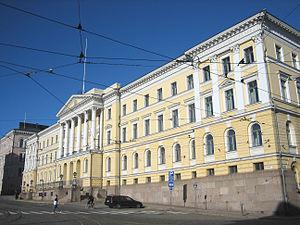
Le gouvernement finlandais est l'institution disposant du pouvoir exécutif en Finlande. Le pays fonctionnant sur la base d'un régime parlementaire, il ne peut gouverner sans disposer de la confiance de la Diète nationale.
Le Sénat de Finlande exista de 1816 à 1917 dans le Grand-duché de Finlande et de 1917 à 1918 dans la République de Finlande.
Le Palais du gouvernement situé place du Sénat à Helsinki, est le bâtiment hébergeant le gouvernement finlandais.